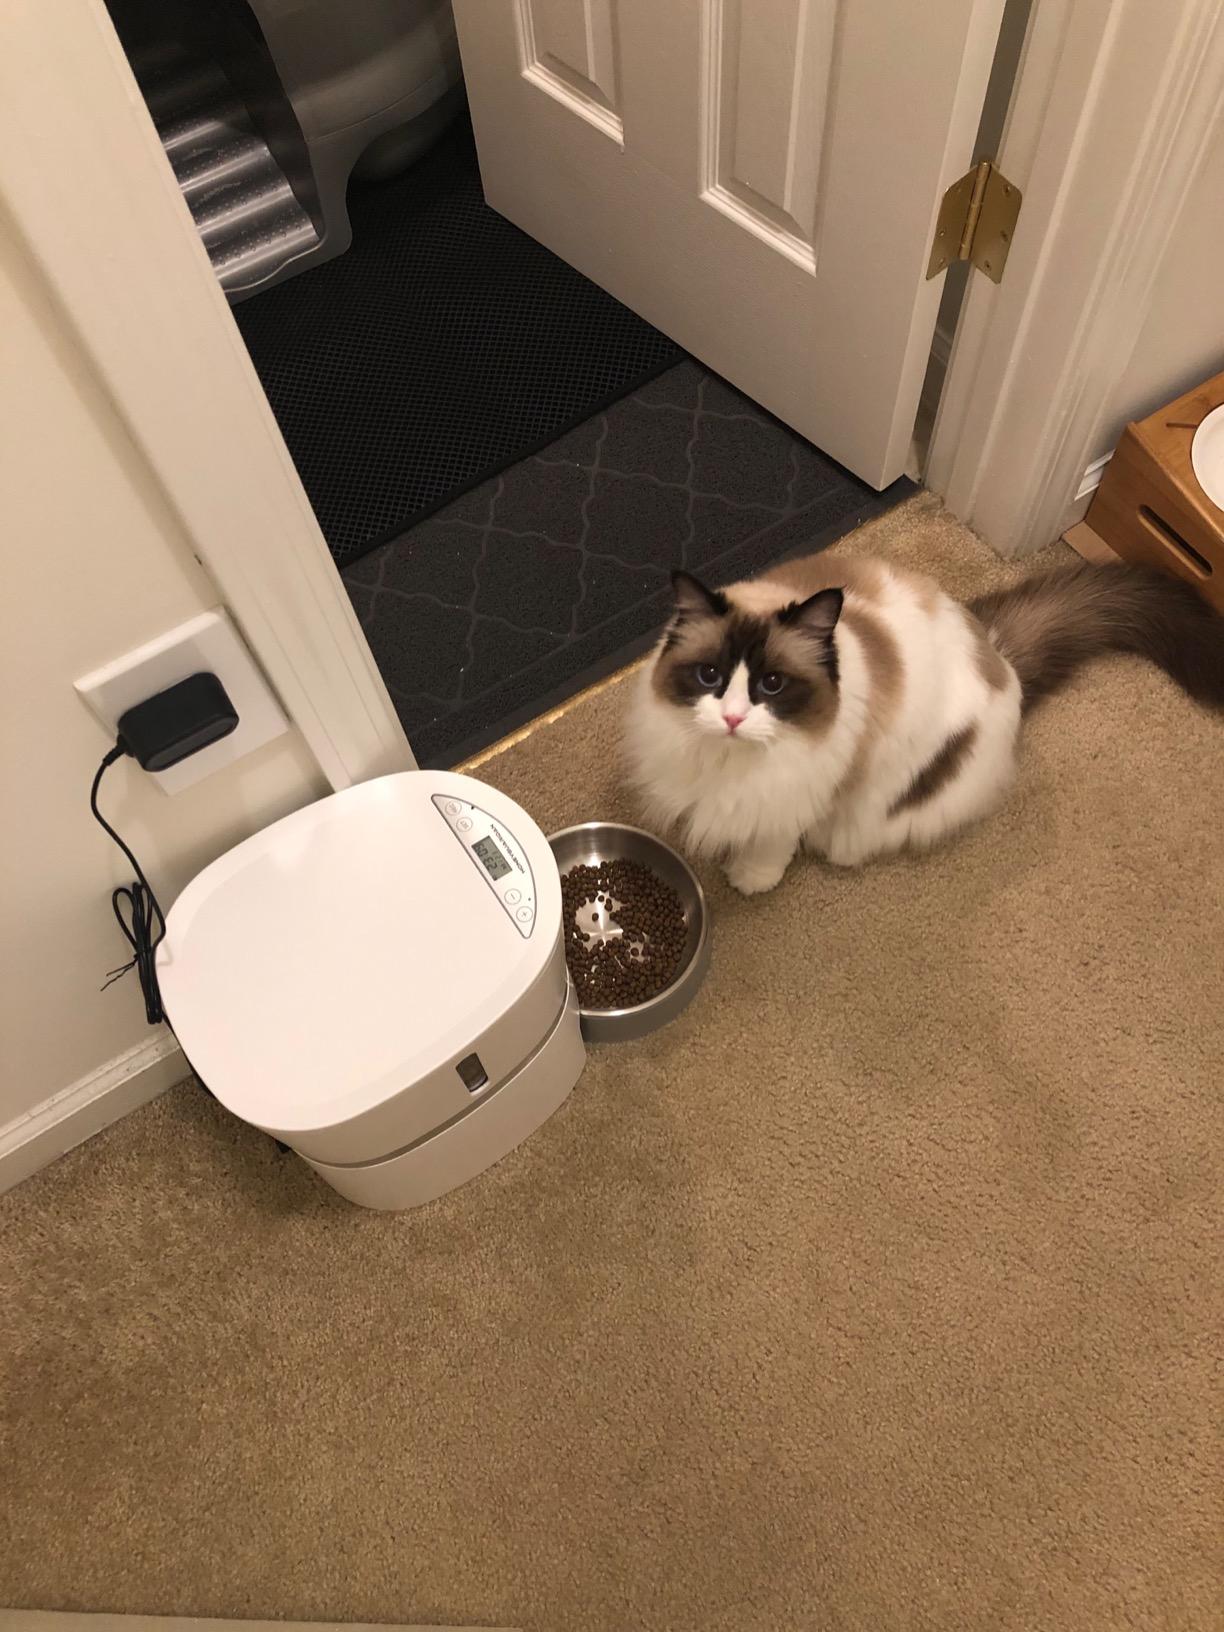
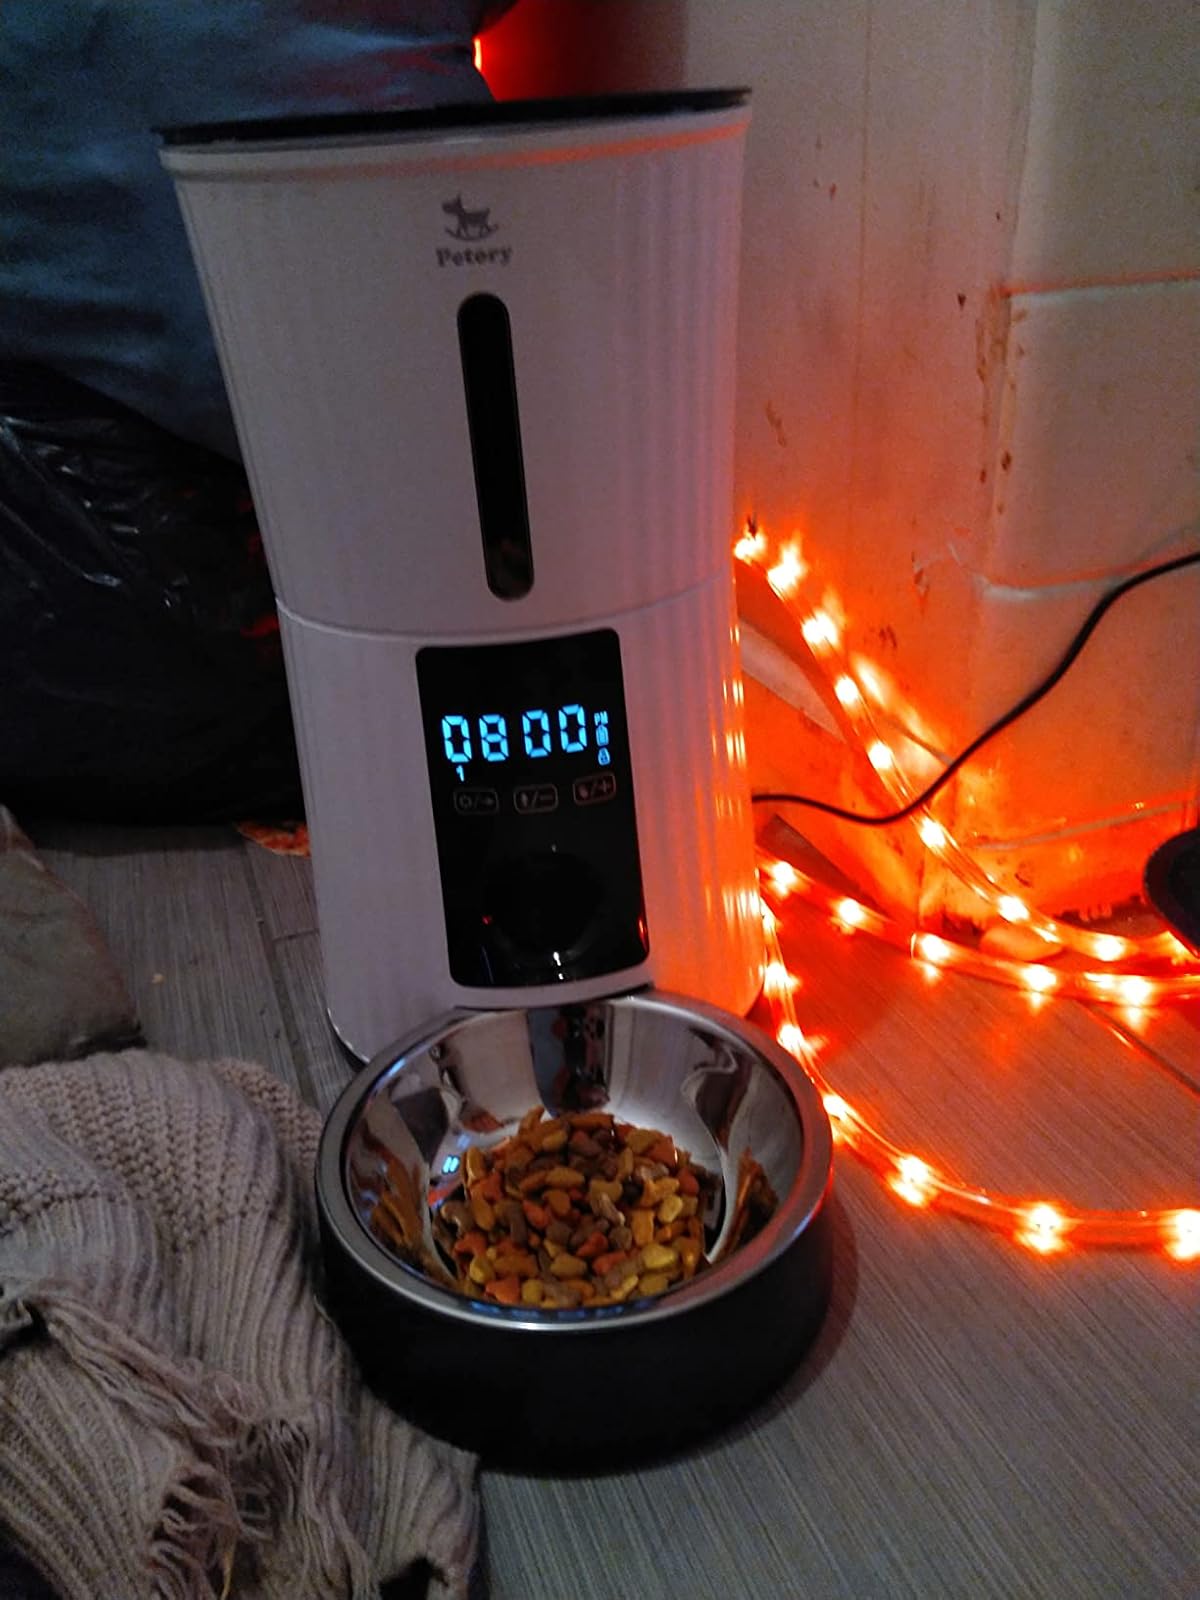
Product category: items_feeder
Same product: no